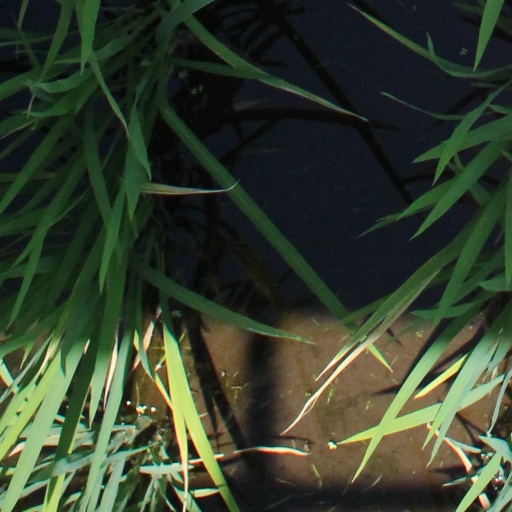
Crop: rice